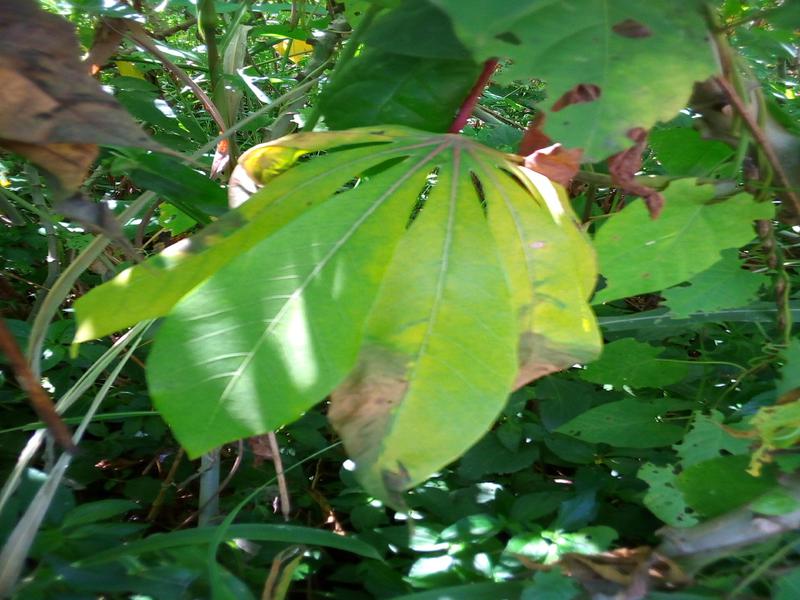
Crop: cassava
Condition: mosaic_disease